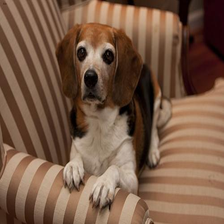
Species: dog
Breed: beagle